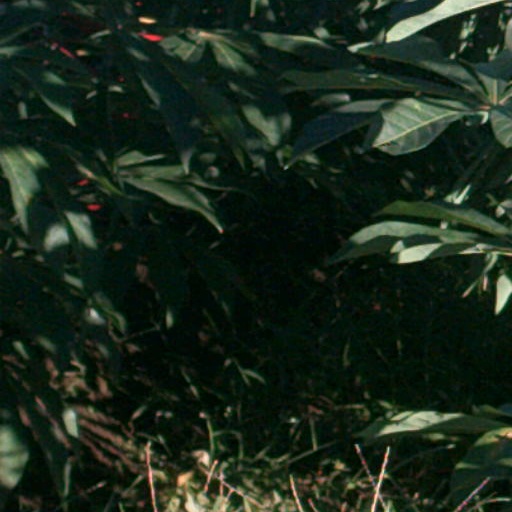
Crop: cassava